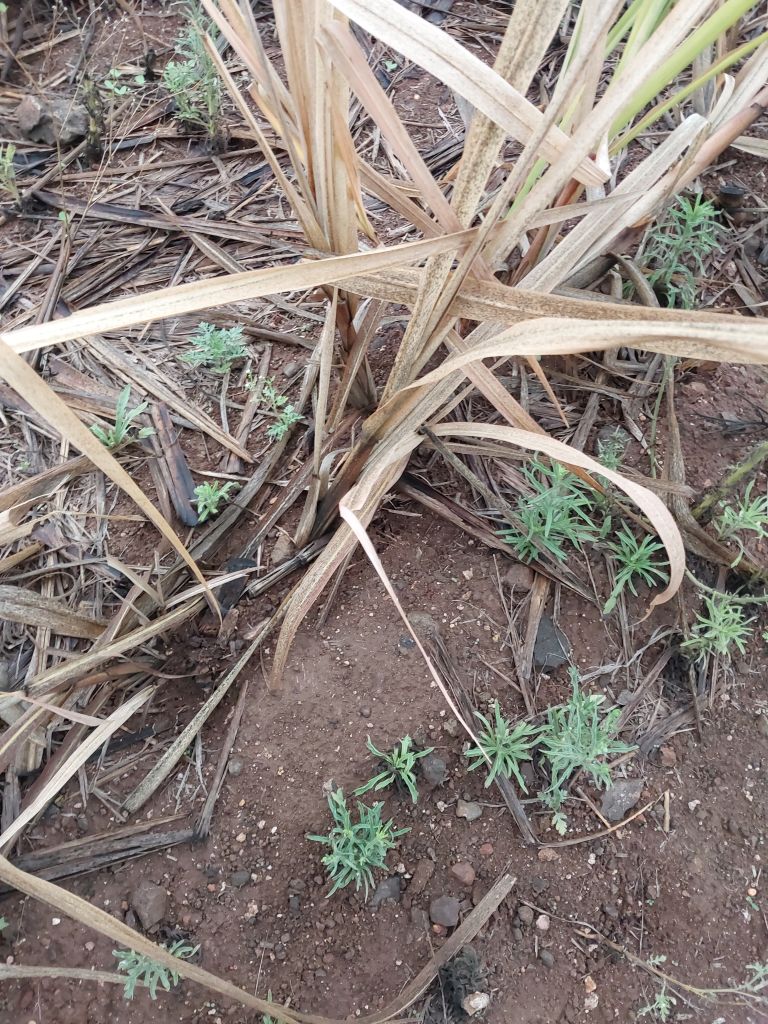
Label: Sett Rot